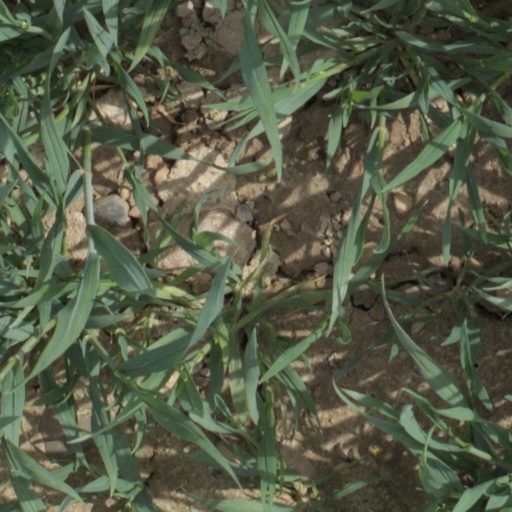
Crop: wheat